Wyatt Papworth

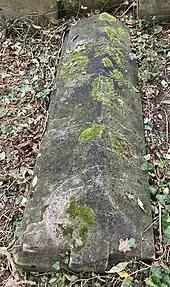
Grave of Wyatt Papworth in Highgate Cemetery

Born in London on 23 January 1822, he was a younger son of the architect John Buonarotti Papworth. He received professional training in his father's office, and for some years worked in the office of the commissioners of sewers for Westminster. After a short time in the office of Sir John Rennie, he became assistant surveyor, under Thomas Allason, to the Alliance Assurance Company. On Allason's death he became sole surveyor there, in 1887 retiring on a pension. Besides the ordinary duties of his office, which comprised very numerous rebuildings and restorations under his direction, he designed and erected for the company a branch office at Ipswich in Suffolk, and published notes on fire risks.